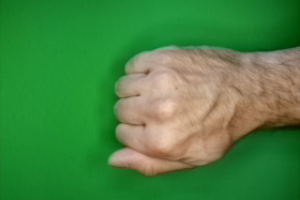
Label: rock